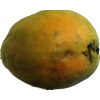
Label: papaya